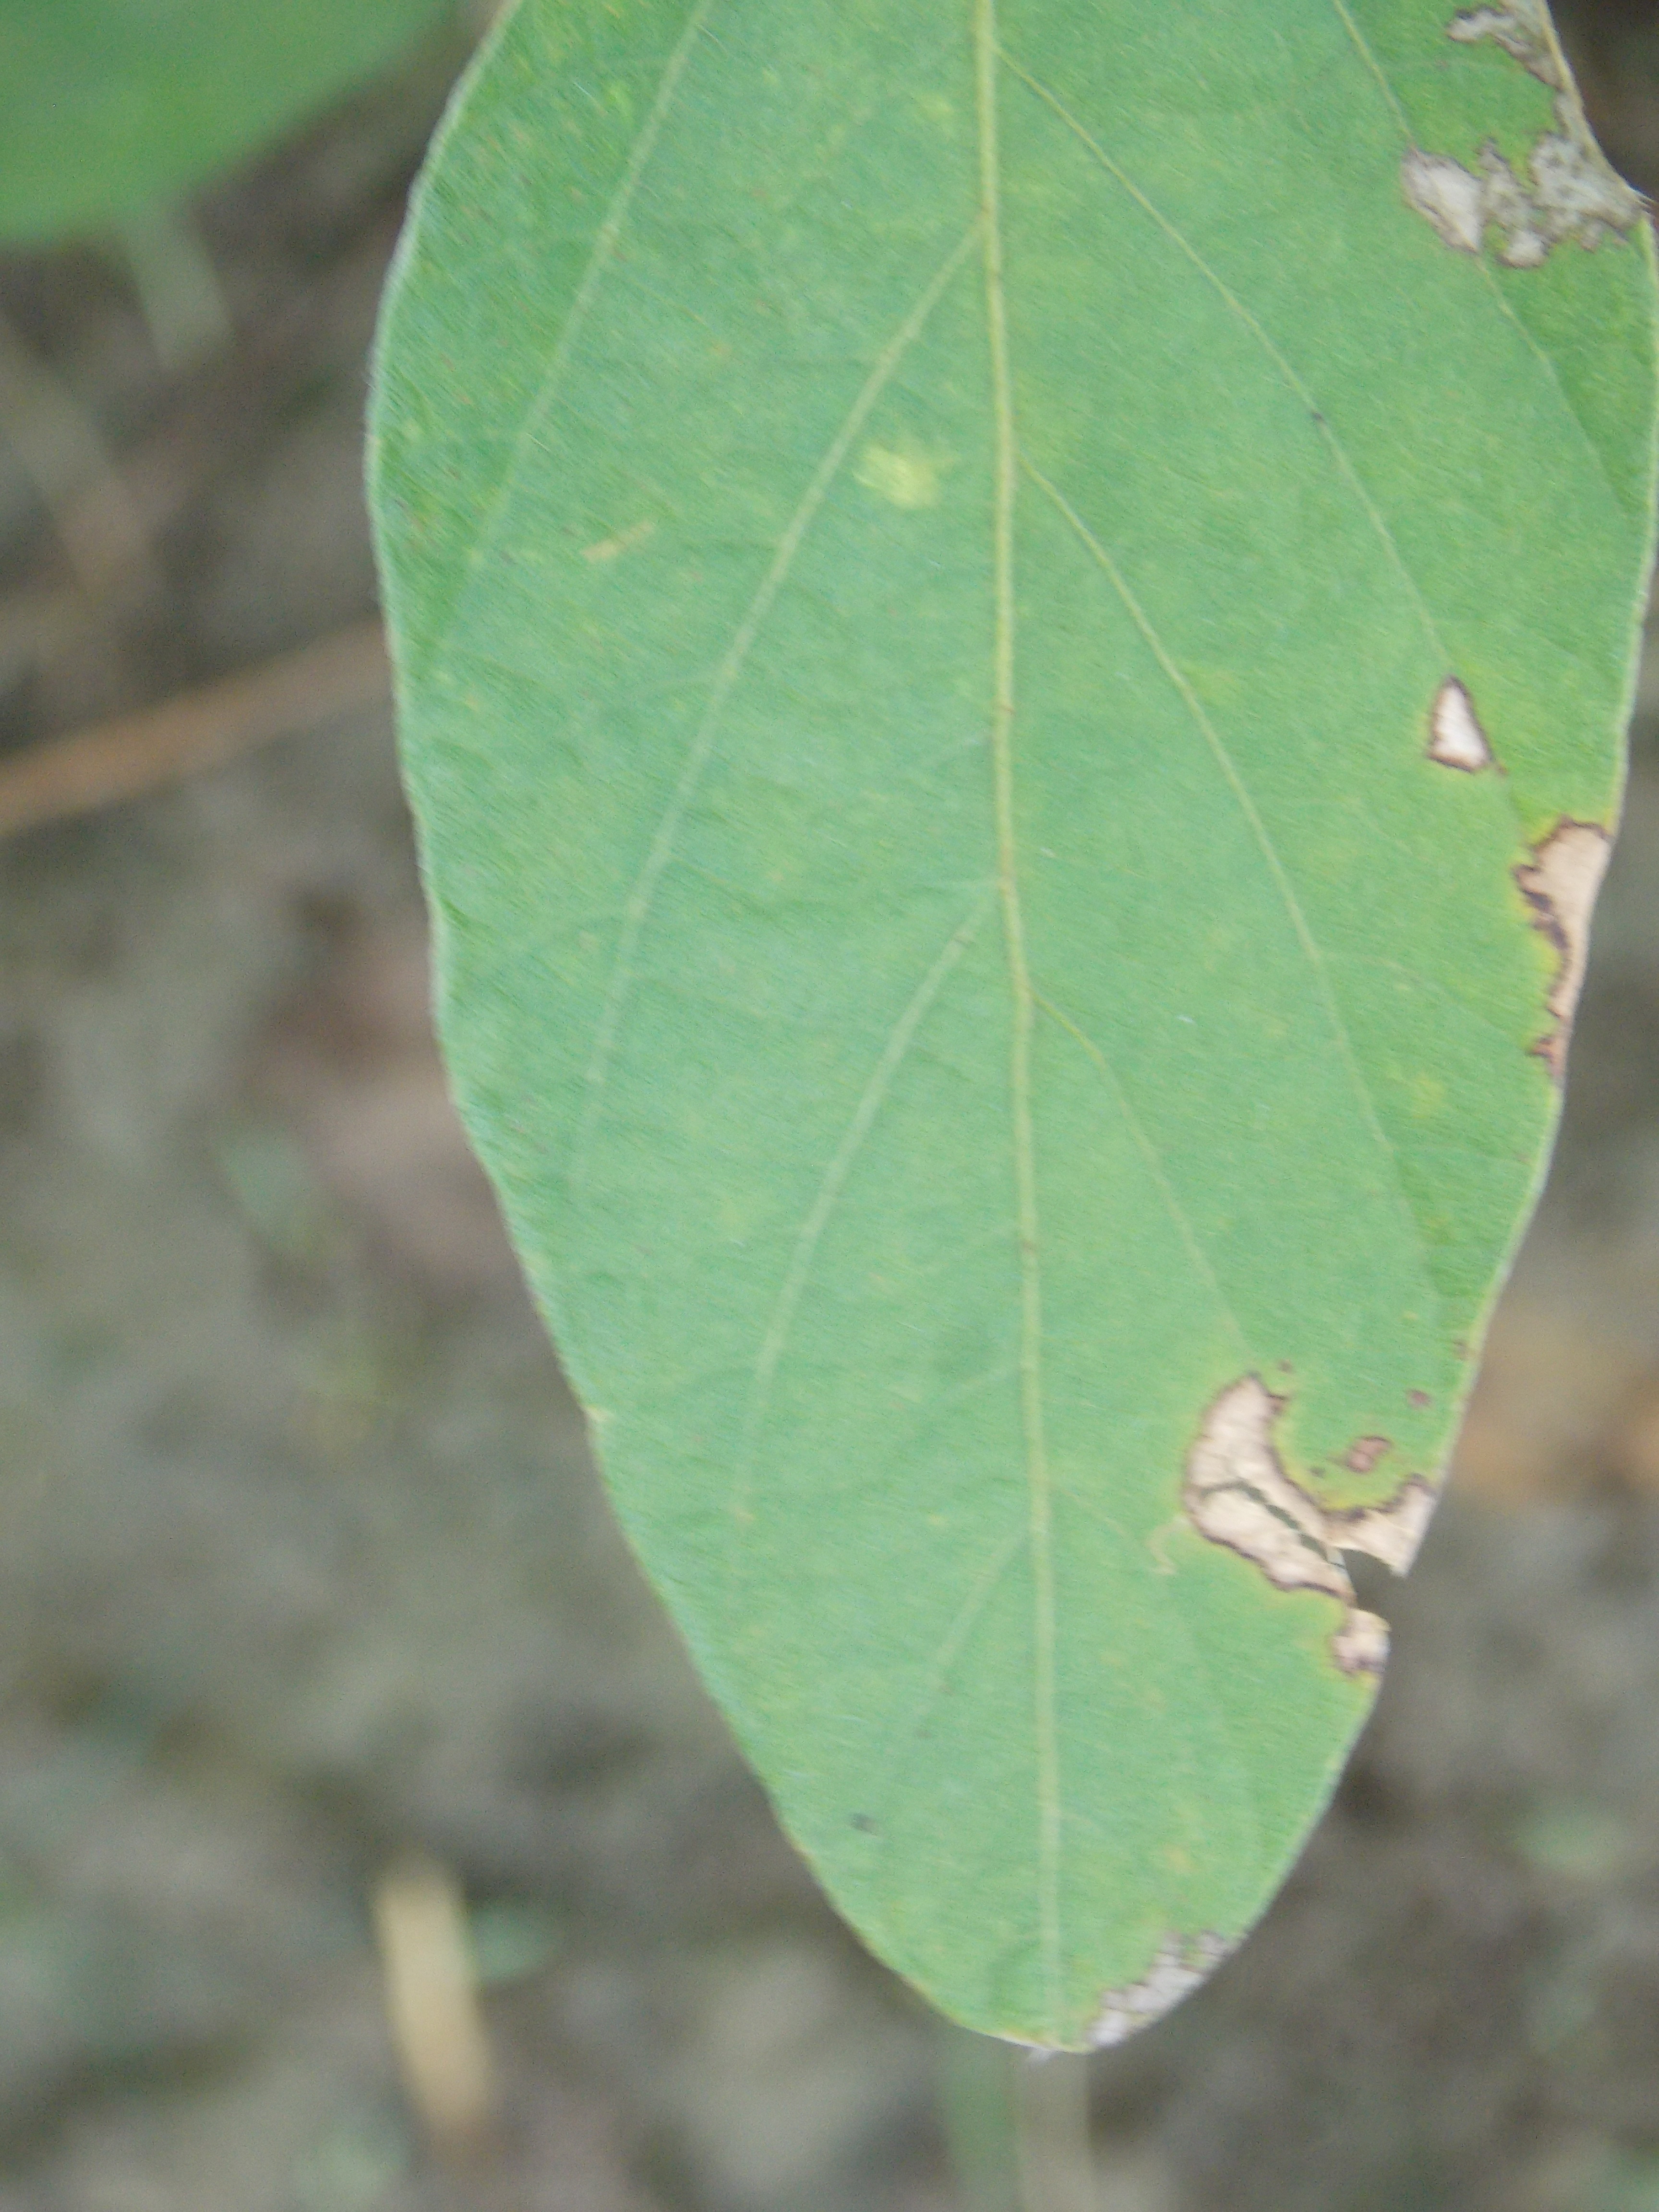
Label: Disease